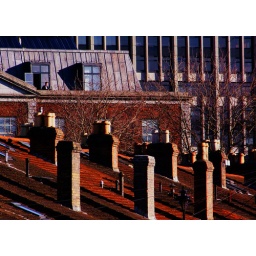
Chimneys on old houses beside the Grand Canal near Leeson Street, Dublin, Ireland, with newer office blocks in the background.